Agricultural museum

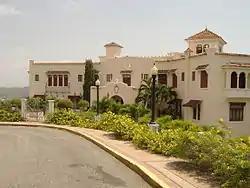
Museo Castillo Serralles is an agricultural museum in Ponce, Puerto Rico, that showcases the sugar cane and its derivative rum industry

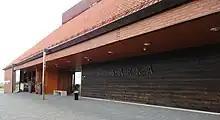
Sarka is an agricultural museum in Loimaa, Finland, that presents 3,000 years of Finnish agriculture

An agricultural museum is a museum dedicated to preserving agricultural history and heritage. It aims to educate the public on the subject of agricultural history, their legacy and impact on society. To accomplish this, it specializes in the display and interpretation of artifacts related to agriculture, often of a specific time period or in a specific region. They may also display memorabilia related to farmers or businesspeople who impacted society via agriculture (for example, size of the land cultivated as compared to other farmers) or agricultural advances (for example, technology implementation).